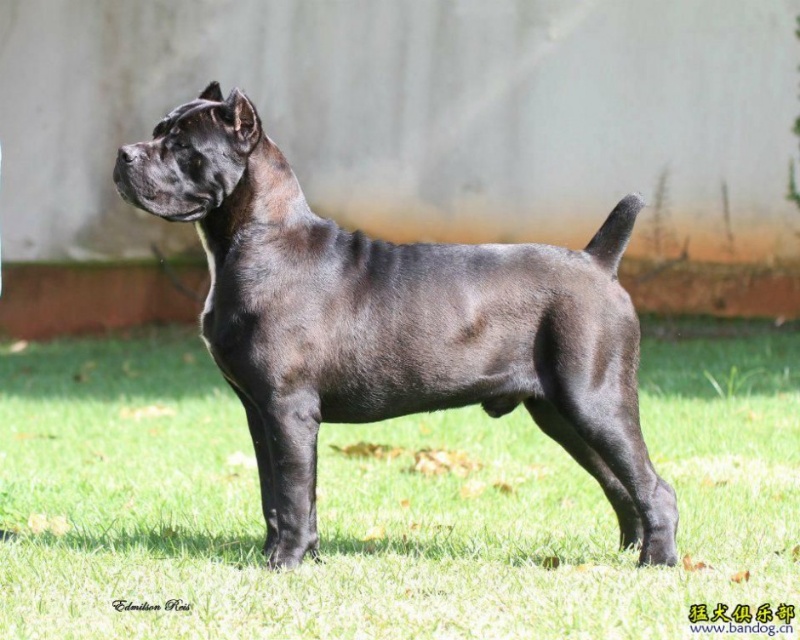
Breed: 253-n000105-Cane_Carso